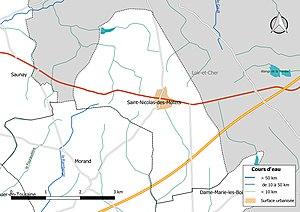
Carte du réseau hydrographique de la commune de fr:Saint-Nicolas-des-Motets (France).
Saint-Nicolas-des-Motets est une commune française située dans le département d'Indre-et-Loire en région Centre-Val de Loire.